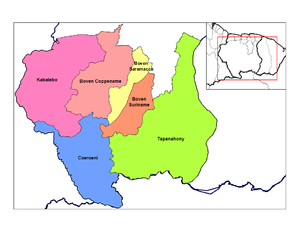
Sipaliwini / Resorter
Sipaliwinis resorter
Sipaliwini er det største af Surinams 10 distrikter, placeret i den sydlige del af landet. Sipaliwini har ikke en regional hovedstad da distriktet bliver administreret direkte fra den nationale regering i Paramaribo. Hovedbyerne i distriktet er Apetina, Apoera, Bakhuis, Bitagron, Pokigron, Kajana, Kamp 52, Pelelu Tepu, Cottica, Anapaike, Benzdorp, Kwamalasamutu, Nieuw Jacobkondre, Aurora, Boto-Pasi, Goddo, Djoemoe og Pontoetoe.